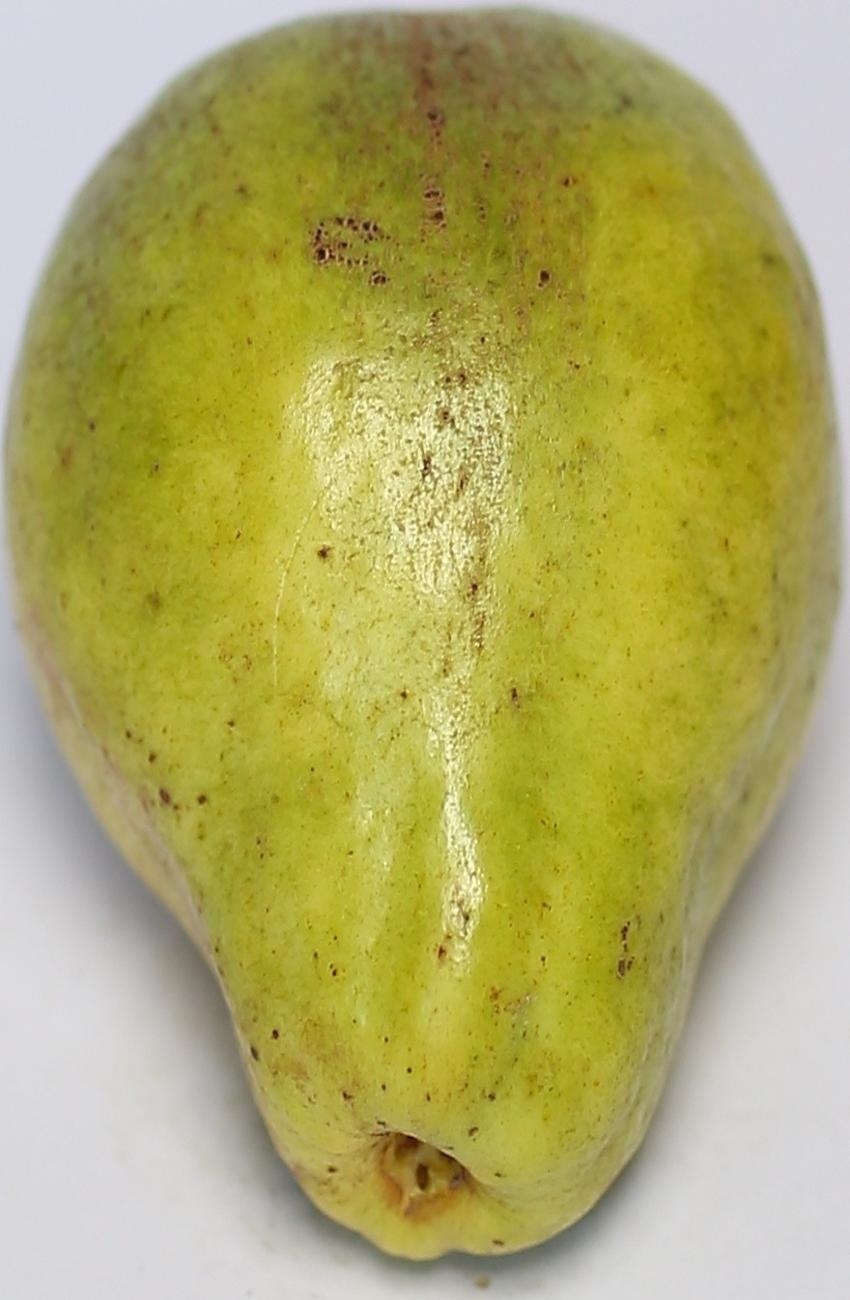
Maturity: mature-green
Variety: local-sindhi